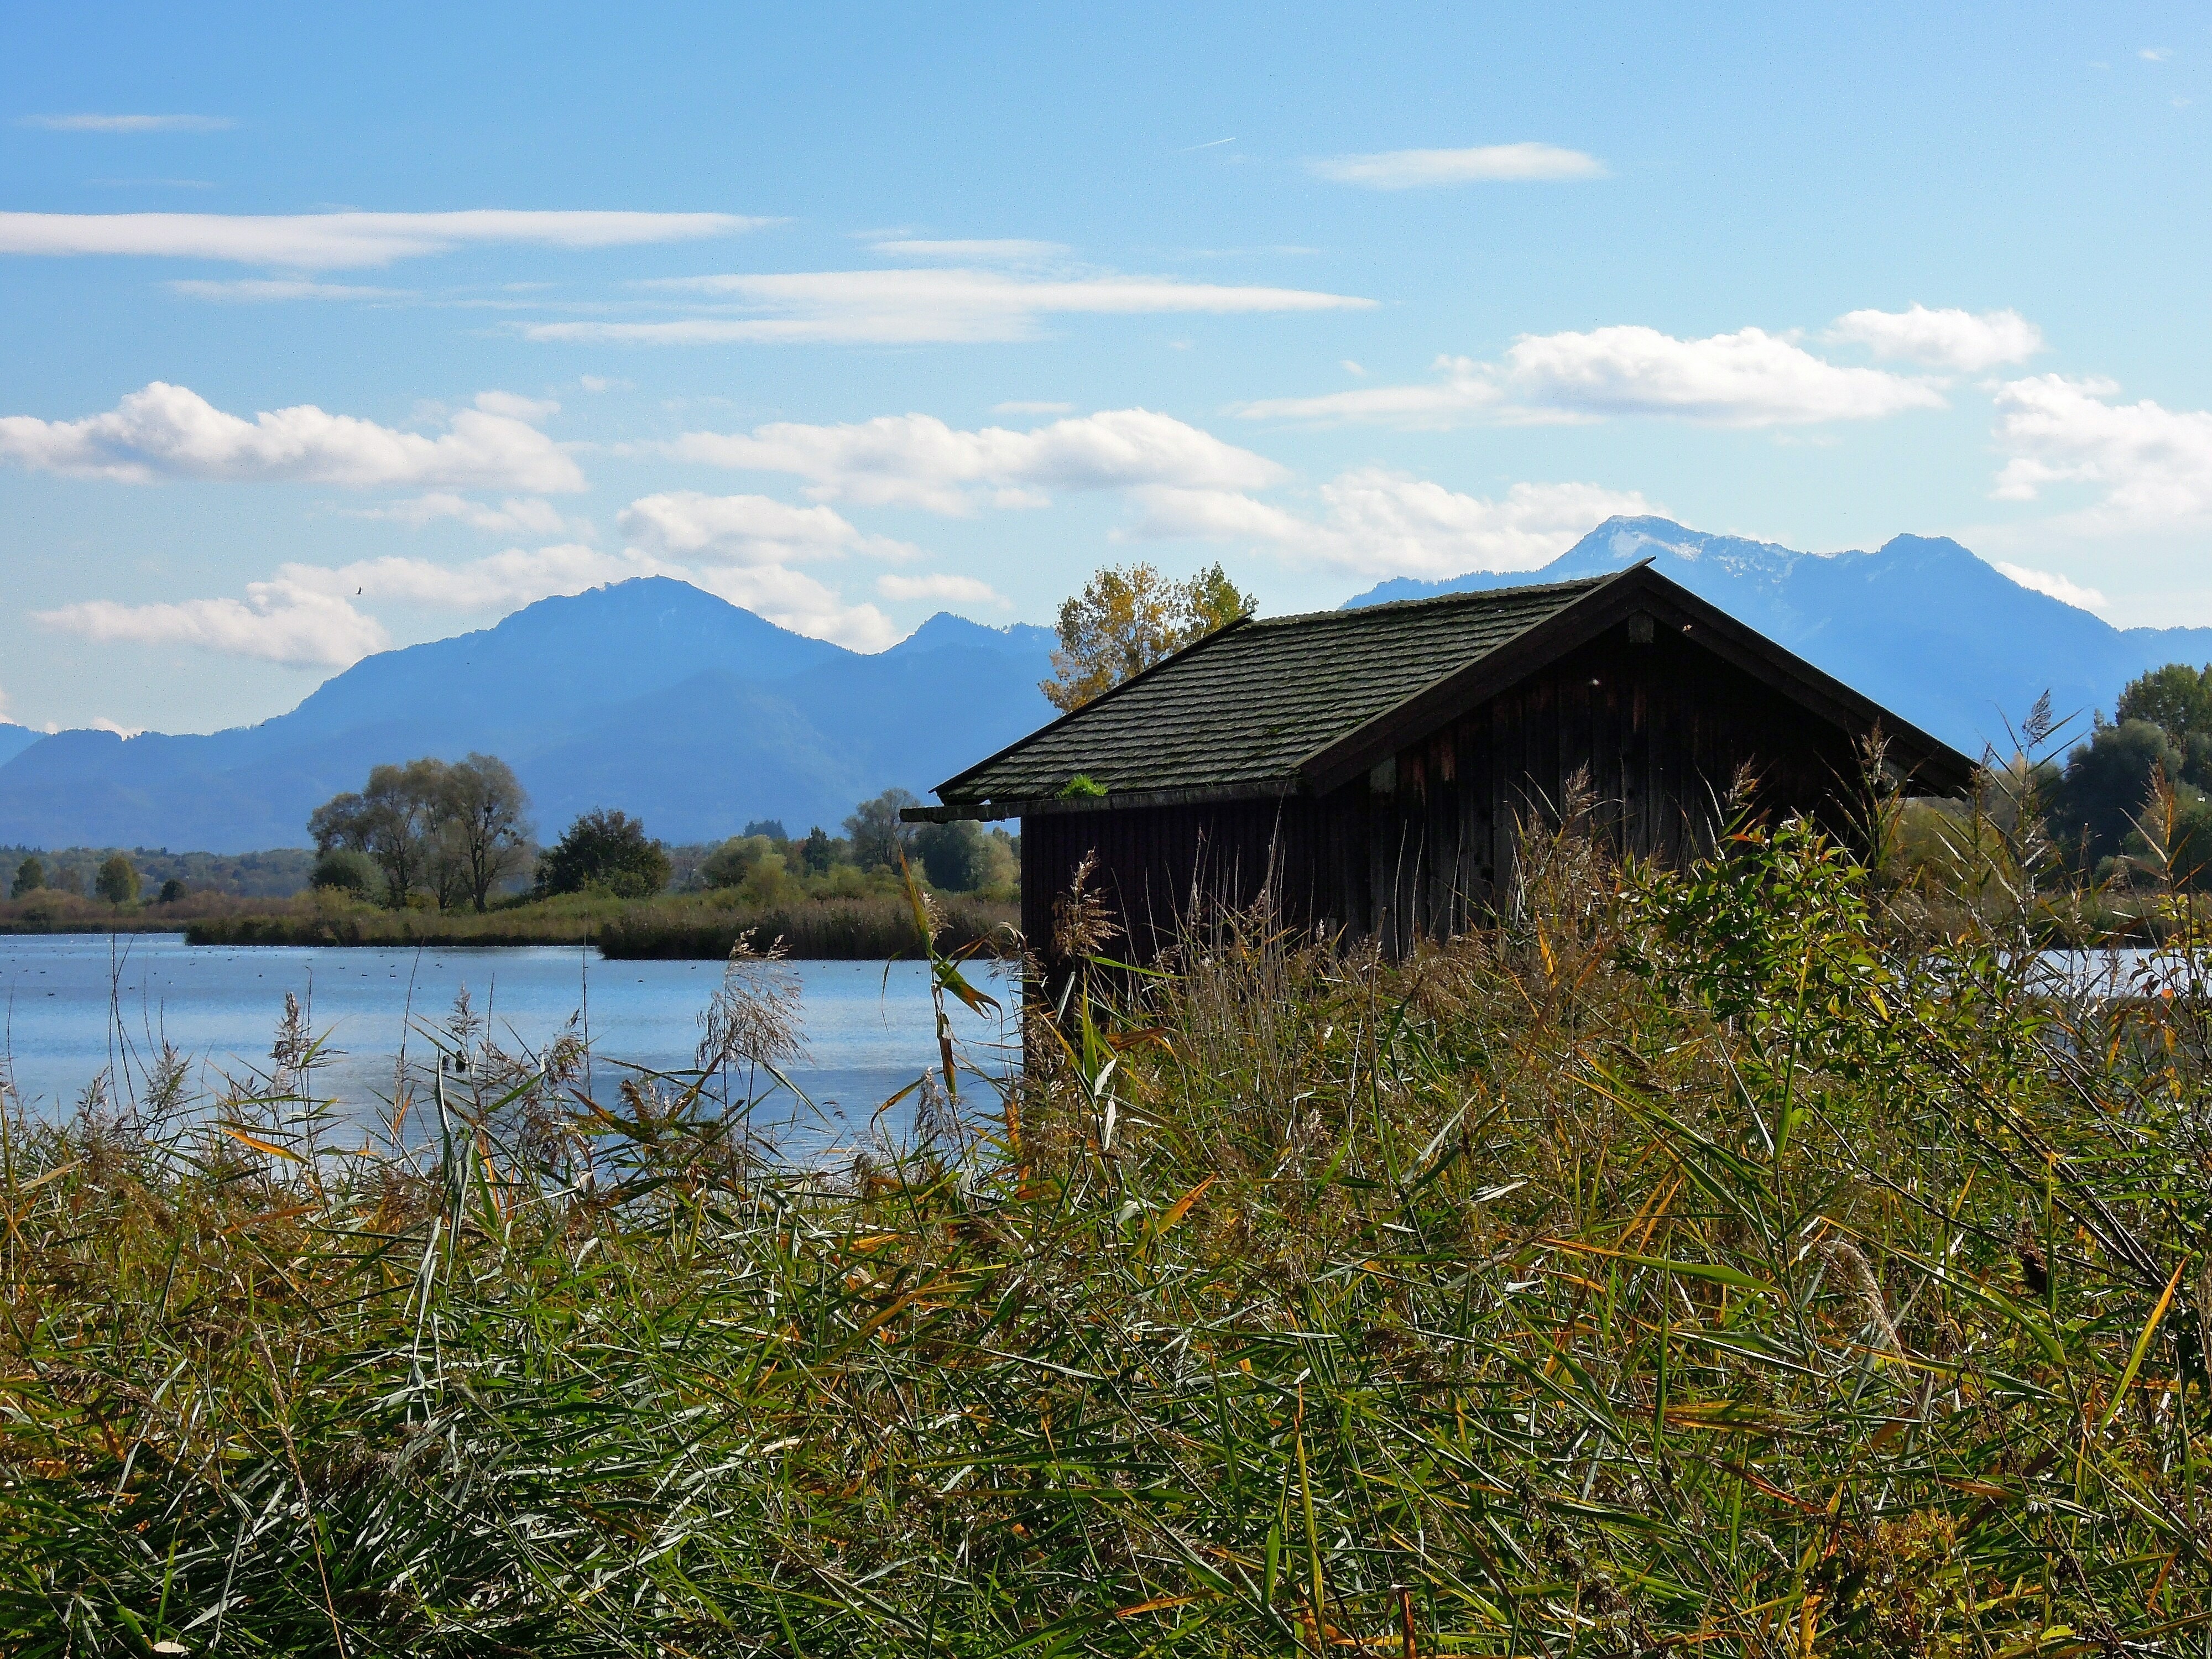
landscape, wilderness, mountain, sky, lake, hut, reed, autumn, blue, reservoir, clouds, mountains, quiet, loch, rural area, upper bavaria, chiemsee, geographical feature